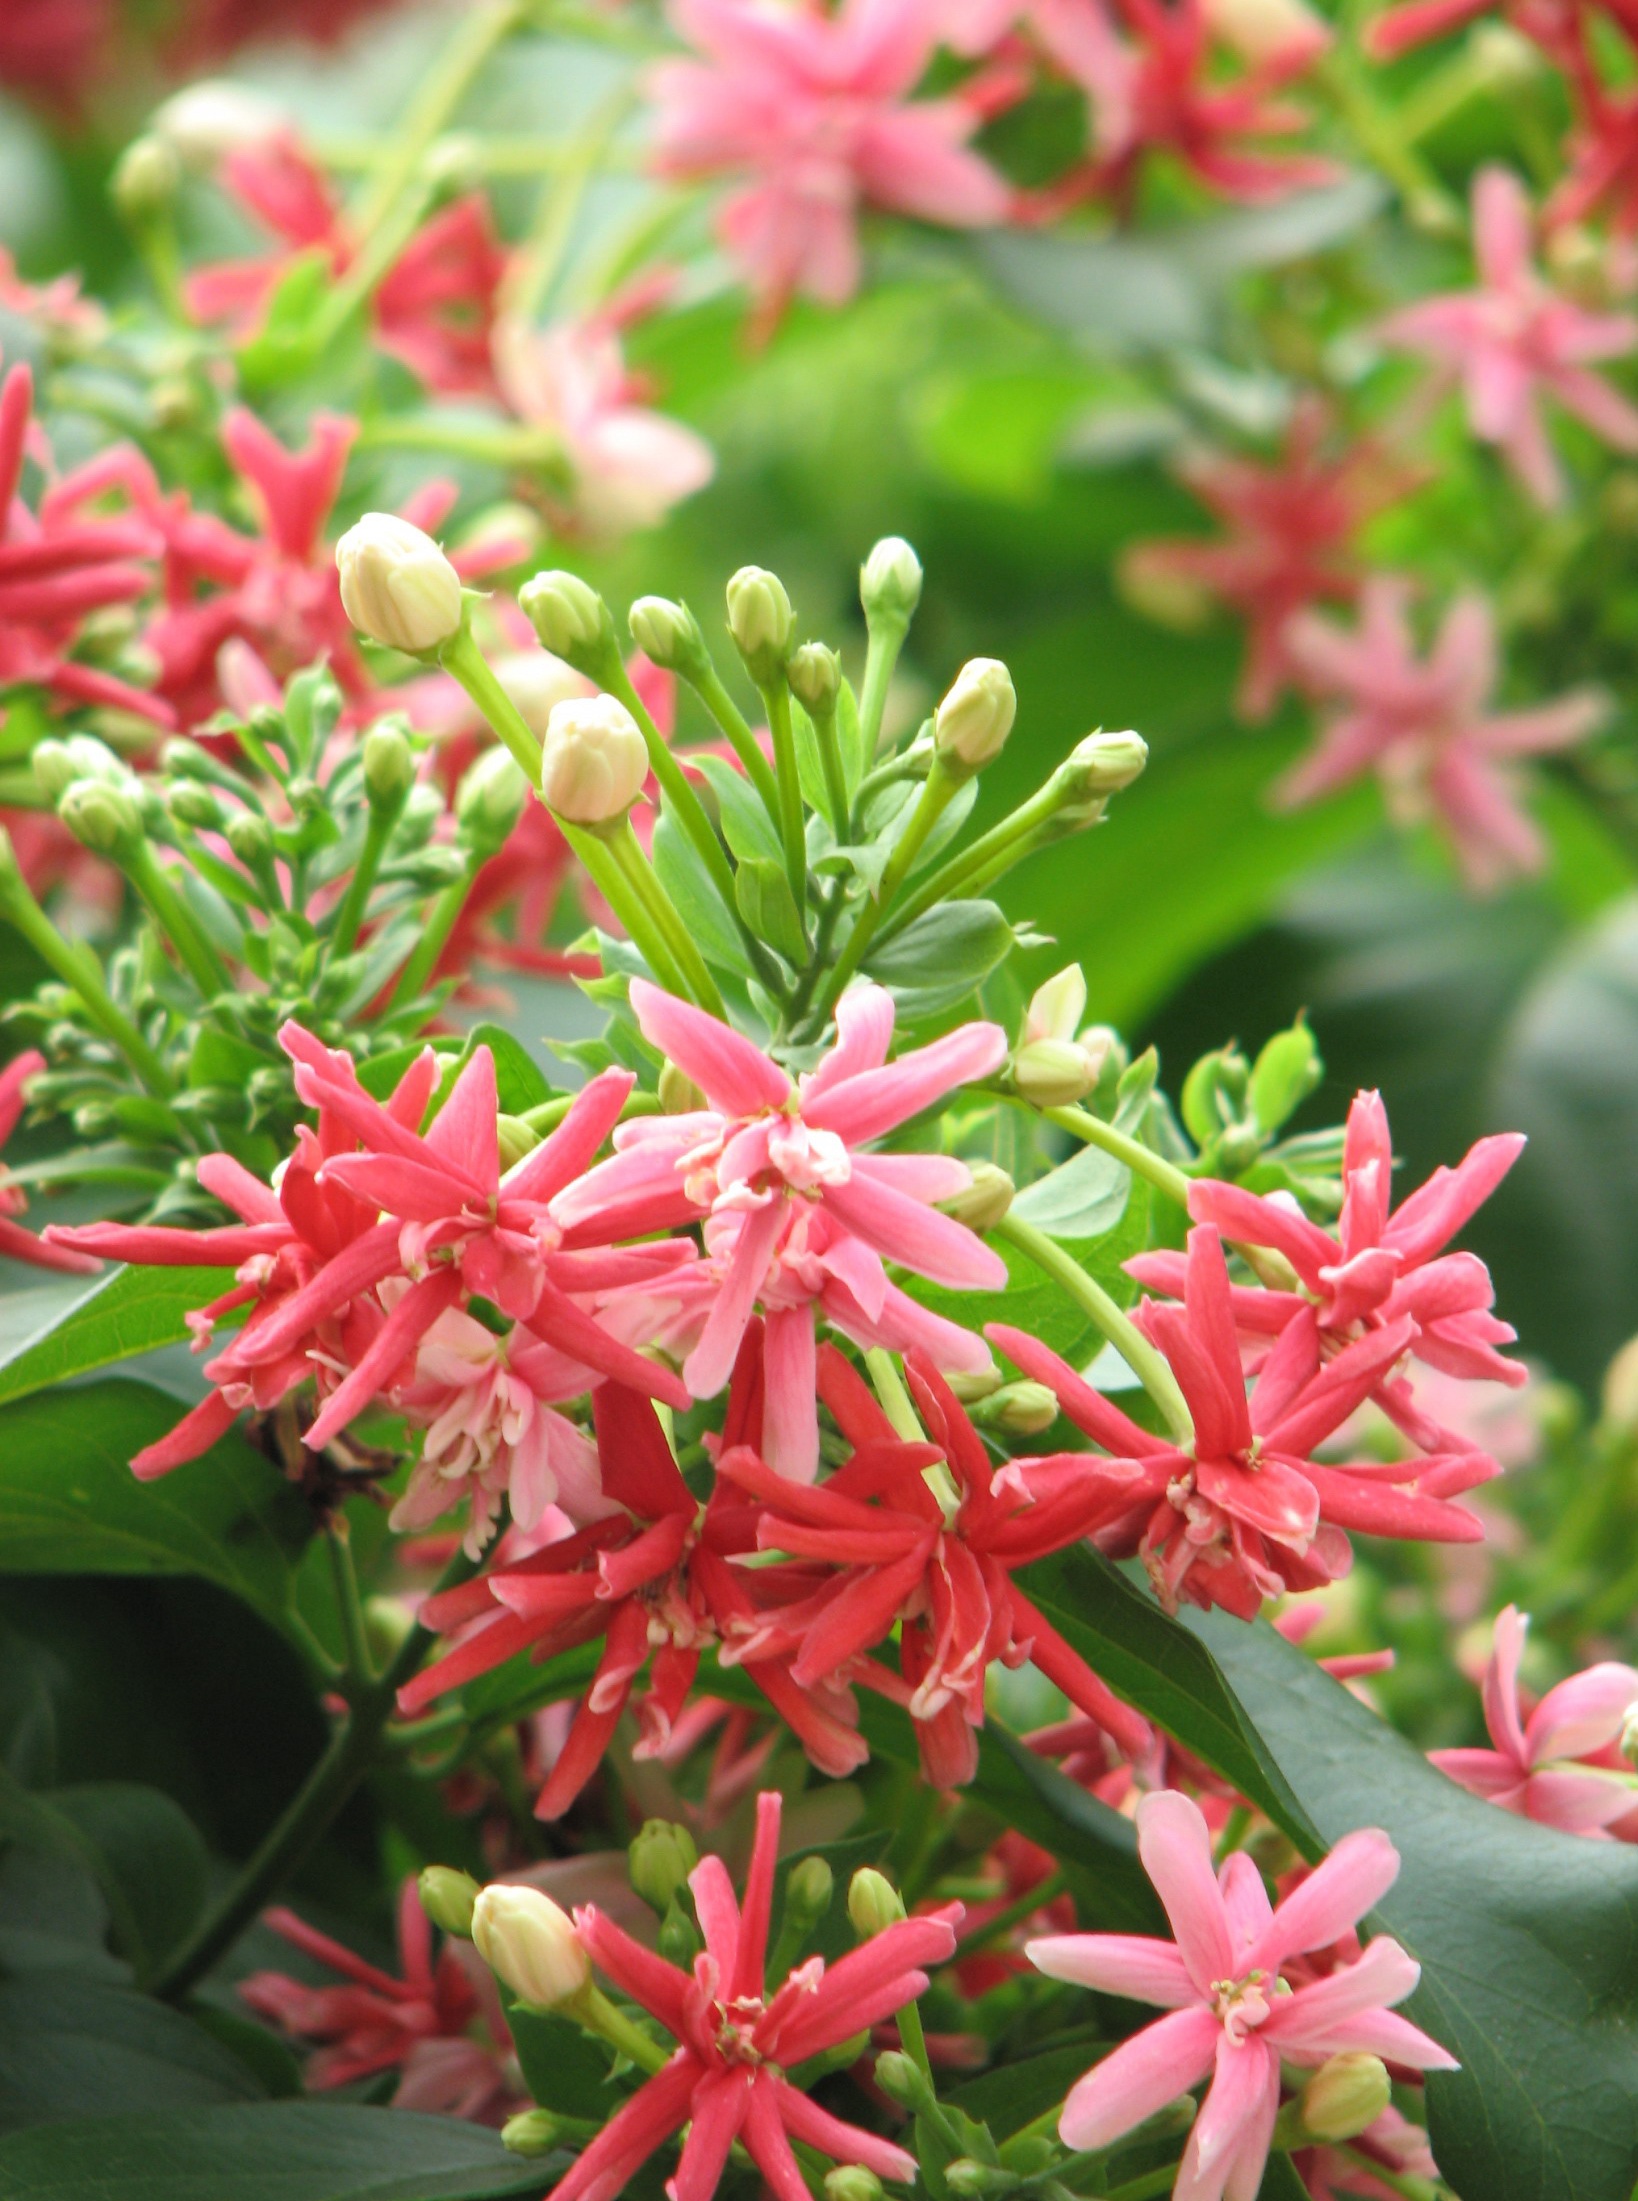
blossom, plant, flower, herb, botany, garden, flora, wildflower, flowers, fingernail, shrub, blooms, flowering plant, grevillea, kind of wood, woody plant, land plant, castilleja